Victor Jory

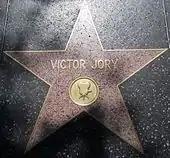
Jory's star on the Hollywood Walk of Fame at 6605 Hollywood Blvd

He is remembered for his roles as malevolent Injun Joe in "The Adventures of Tom Sawyer" (1938), Jonas Wilkerson, the opportunistic overseer of the slaves at Tara in "Gone with the Wind", and as Lamont Cranston, or 'The Shadow', in the 1940 serial film "The Shadow". He also portrayed Oberon in Max Reinhardt's film adaptation of Shakespeare's play "A Midsummer Night's Dream" (1935) starring James Cagney, Dick Powell and Olivia de Havilland.